Steve MacIntyre

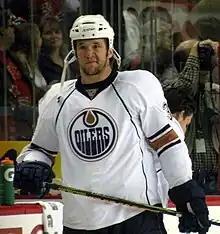
MacIntyre with the Oilers, April 2009.

On July 3, 2008, he signed as a free agent with the Florida Panthers, having never played an NHL game in a Rangers uniform. This would turn out to be MacIntyre's first stint in Florida (before returning in 2009). He was assigned to their minor league affiliates, the Rochester Americans on waivers, on September 28, 2008. He was picked up on waivers by the Edmonton Oilers two days later, on September 30. MacIntyre had an immediate impact in Edmonton, playing his first NHL game on October 3, against the Oilers' arch-rivals, the Calgary Flames - earning himself 7 minutes in the penalty box; 2 minutes for roughing and a further 5 minutes for a fight with Jim Vandermeer.